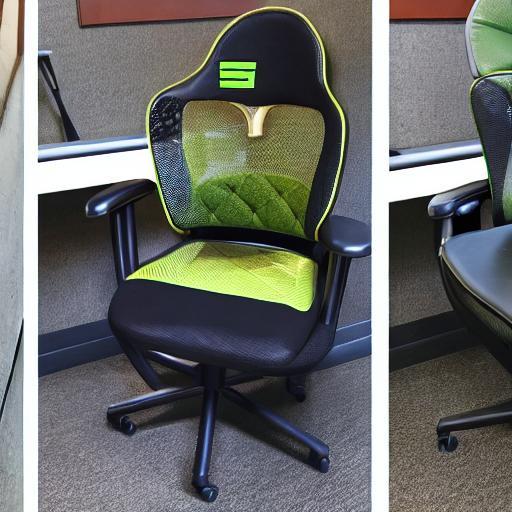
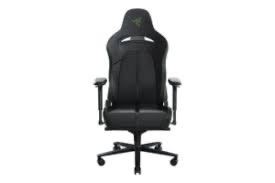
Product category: items_chair
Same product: no